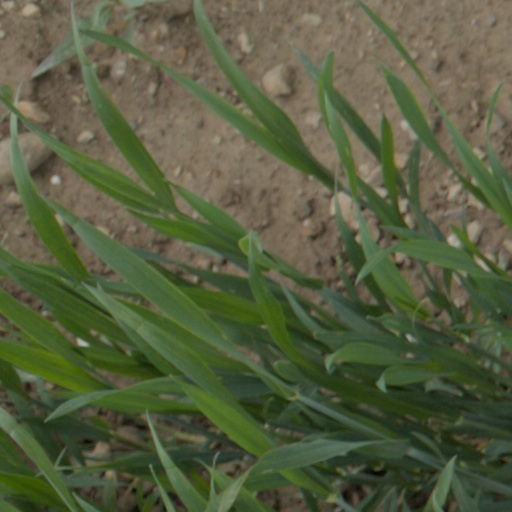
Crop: wheat